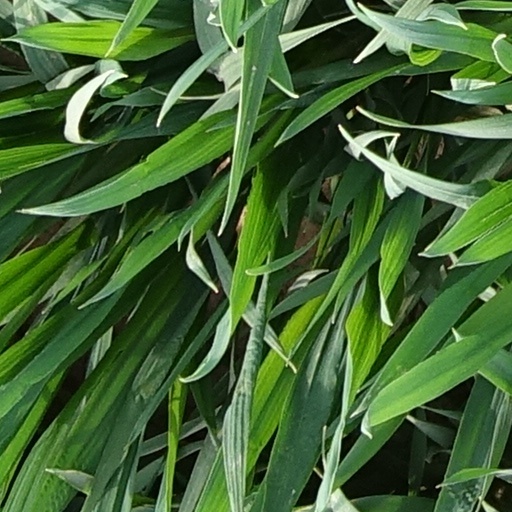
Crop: wheat